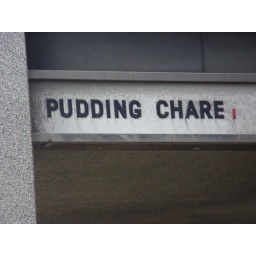
Street sign in Newcastle-upon-Tyne. 'Chare' means a narrow medieval street or alley in the dialect of northeast England.